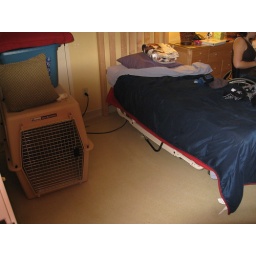
Linden's bed with dog kennel right beside ti.